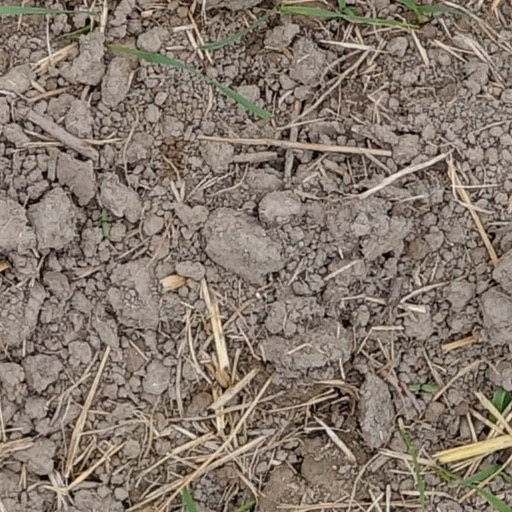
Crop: wheat